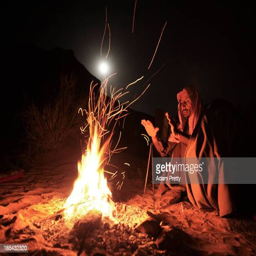
person warms his hands over the fire at a campsite in the desert